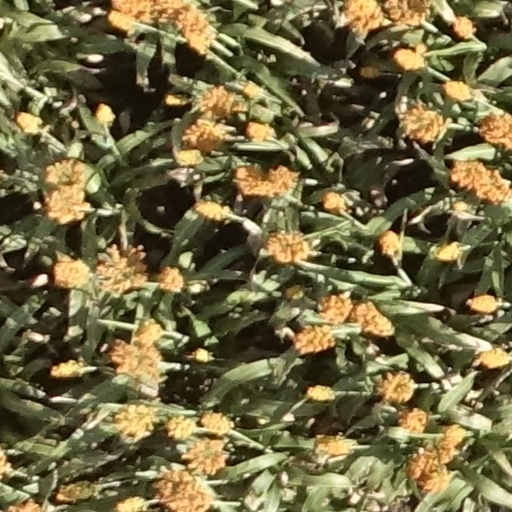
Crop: sorghum